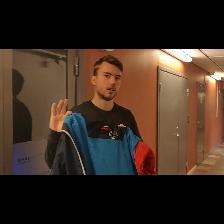
Label: Human